Gorj County Prefecture

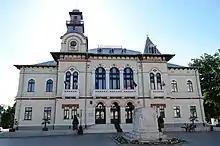
Gorj County Prefecture

The Gorj County Prefecture is a building in Târgu Jiu, Romania, housing the offices of the Gorj County prefect. It is located at 4 Piața Victoriei.